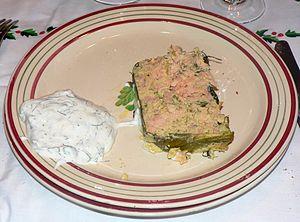
Terrine de saumon, sauce crème aux herbes